Adriaan Pelt

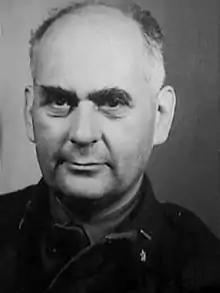
Pelt in London (1940s)

Adriaan Pelt (8 May 1892 – 11 April 1981) was a Dutch journalist, international civil servant and diplomat, most famous for drafting the post war constitution of Libya.